Mimic (comics)

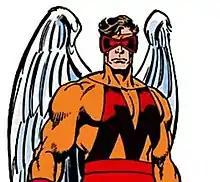
Mimic

Mimic (Calvin Montgomery Rankin) is a fictional character appearing in American comic books published by Marvel Comics. He was briefly a member of the X-Men in the 1960s, and was the first character to be added to the team after the original line-up and the first X-Man who was originally believed to not be a mutant, but Xavier later revealed that he had always known that Calvin was actually a mutant.